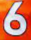
Number: 6